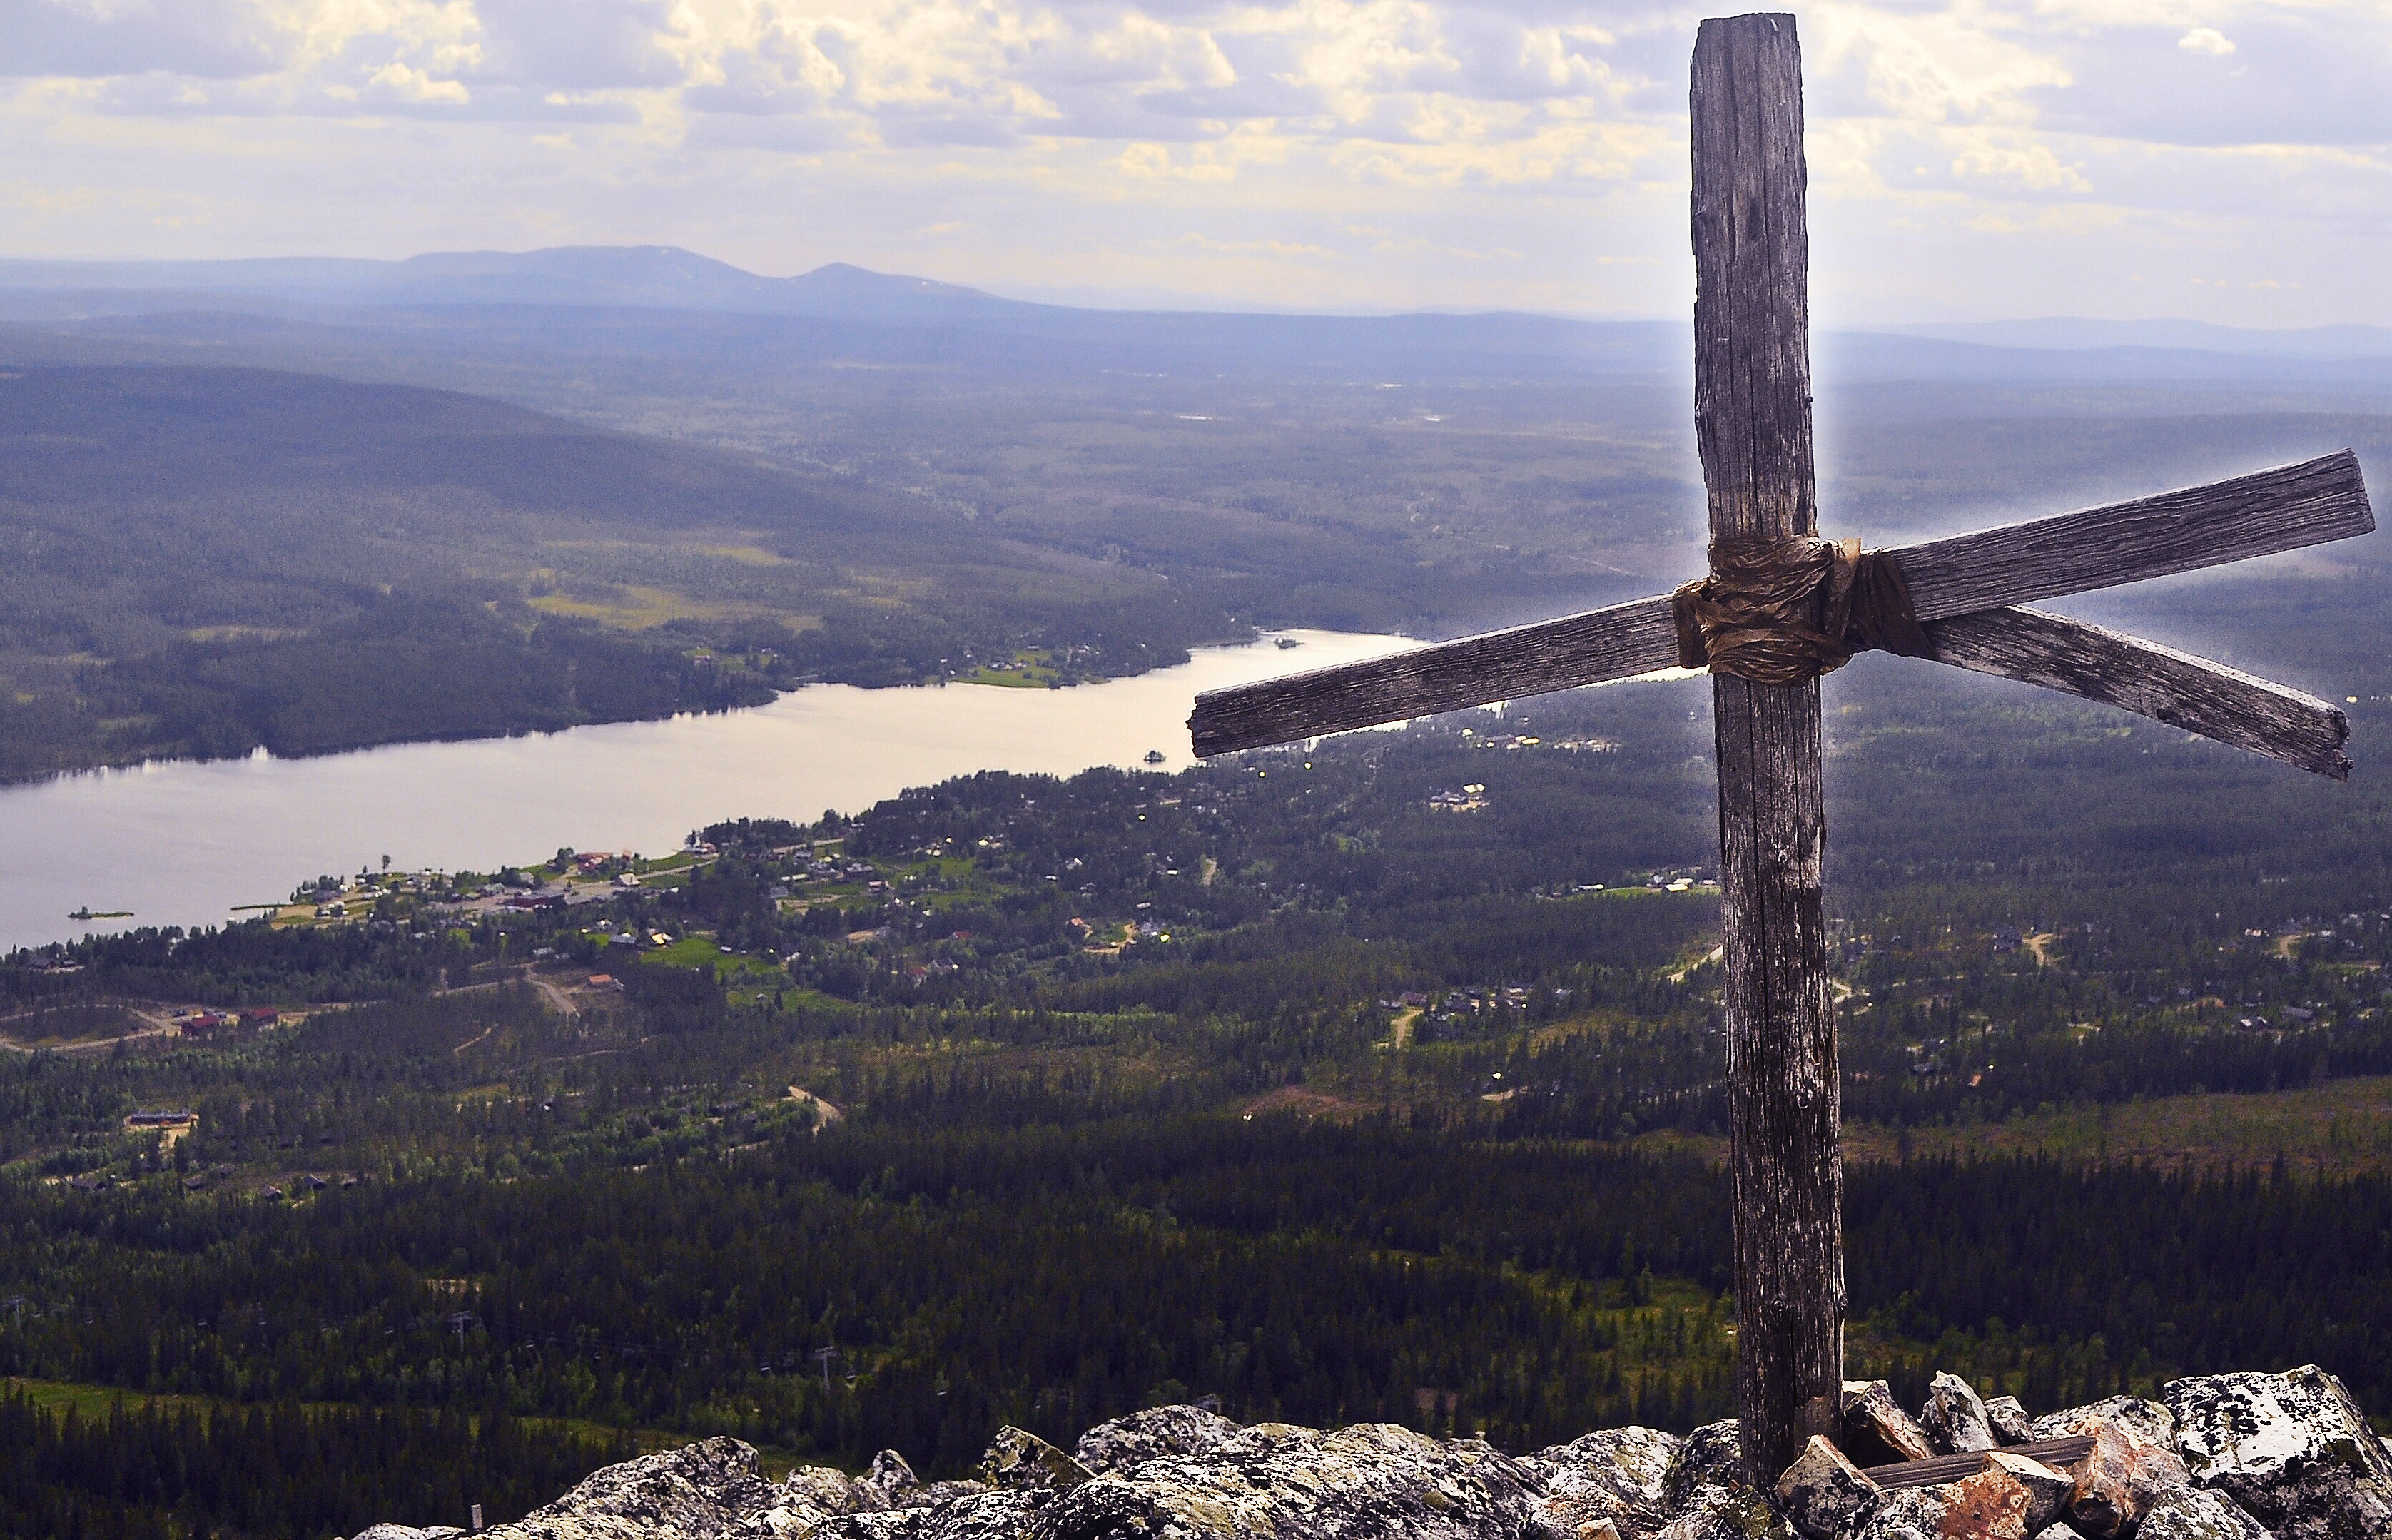
landscape, sea, wilderness, mountain, hill, lake, mountain range, summit, aerial photography, mountainous landforms